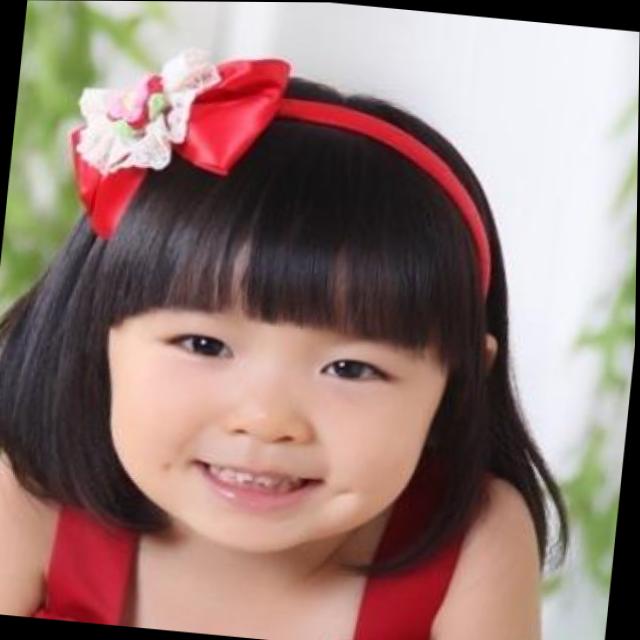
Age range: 0-12